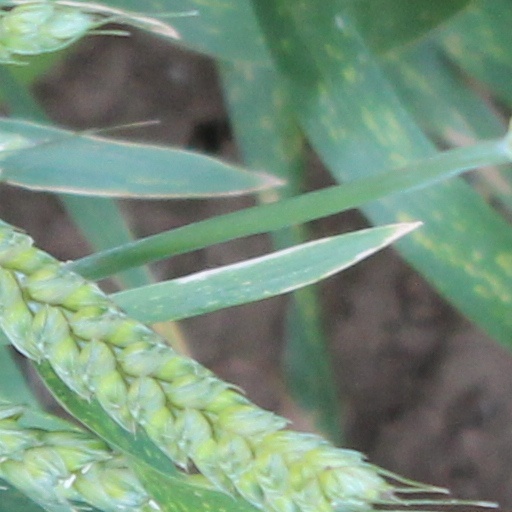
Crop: wheat